Elisabeth of Romania

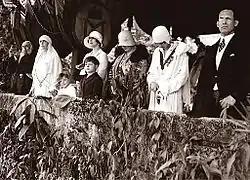
George II and Elisabeth with the Romanian royal family, ca. 1930.

In Romania, George II and Elizabeth moved to Bucharest, where King Ferdinand I and Queen Marie gave to them a wing of Cotroceni Palace. After a few weeks, the couple moved to a modest villa in the Calea Victoriei. Regular guests of the Romanian sovereigns, the exiled Greek royal couple participated in court ceremonies. But despite the kindness shown by his mother-in-law, the exiled King of Greece in Bucharest felt aimless and barely concealed the boredom that he felt at the Romanian court.